Ukrop

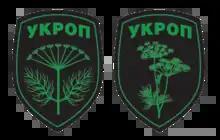
Shoulder sleeve insignias

Ukrop (literally "dill") is a Russian-language deriding term for Ukrainians. The term is a reference to the dill plant and bears a superficial syntactical similarity with the first half of the Russian word for Ukrainians.